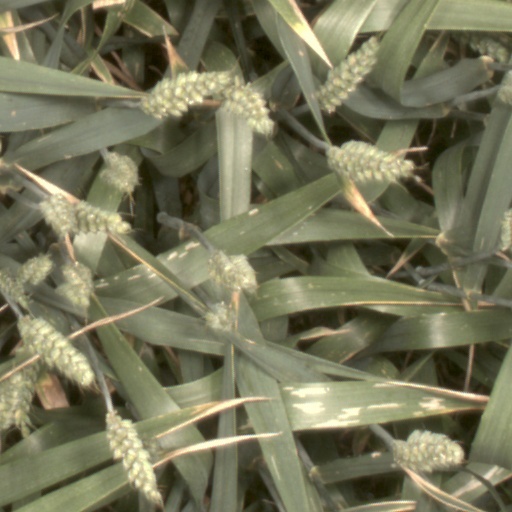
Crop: wheat